Bad Aussee

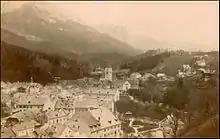
Bad Aussee in 1892

Today, the town's primary focus is on culture and tourism. Bad Aussee has a regional museum, the "Kammerhofmuseum", which has exhibits covering local traditions and customs, the salt trade and a collection of fossils found in the region. There is also a spa in the city centre, Vital Bad Aussee , that offers medicinal brine baths and the Kneipp Cure therapy, which was invented by the German priest Sebastian Kneipp. This therapy combines cold-water treatment, diets, and outdoor exercise. The town also sponsors a music festival that runs for several weeks in the spring of each year, called the "Ausseer Jazzfrühling".